Arun Krushnaji Kamble

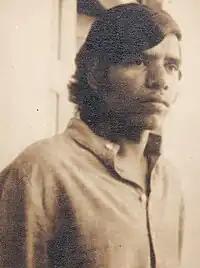
Kamble in early age

Kamble formed Dalit Panther of India as a social organisation alongside Namdeo Dhasal and Raja Dhale in 1976. Later Kamble became the National General Secretary of Janata Dal and worked with former Prime Minister V. P. Singh. He demanded the renaming of Marathwada University to "Dr. Babasaheb Ambedkar University". Kamble, a writer, poet and editor, authored many books such as "Cultural Struggle in Ramayana", "Conversion of Dr. Babasaheb Ambedkar", "Cheevar", "Vaad-Samvad", "Yug-Pravartak Ambedkar", "Chalvaliche Diwas", and "Tarkateerth Ek Vadato-Vyaghyat". He was awarded with many accolades such as "The Prabuddha Ratna Puraskar", Life Time Achievement International Award. Some of his works have been translated into English, German, French, Gujarati, Kannada, Telugu, Malayalam, Urdu (Dalit Awaaz) and Hindi (Suraj ke Vansh-dhar).